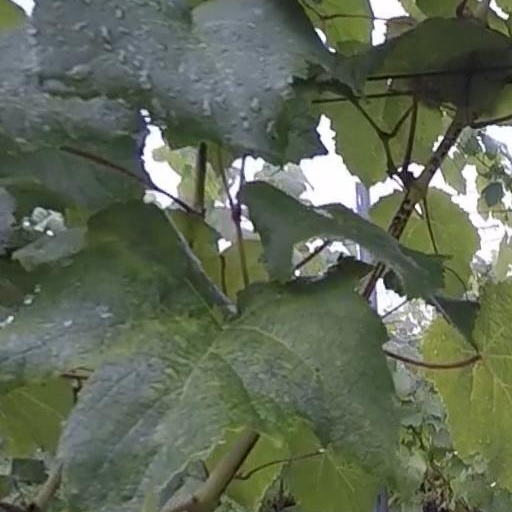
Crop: grape